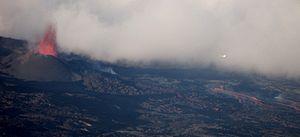
éruption sur le versant sud-est du Piton de la Fournaise (mai 2004)
Le piton de la Fournaise, culminant à 2 632 mètres d'altitude, est le volcan actif de l'île de La Réunion. Il correspond au sommet et au flanc oriental du massif du Piton de la Fournaise, un volcan bouclier qui constitue 40 % de l'île dans sa partie sud-est.